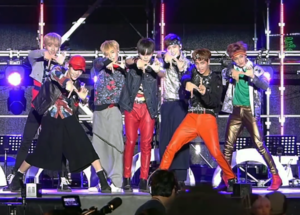
NCT est un boys band sud-coréen de K-pop, formé à partir de janvier 2016 par SM Entertainment. Leur nom suit le projet de l'Hallyu et signifie « Neo Culture Technology », un terme inventé par Lee Soo-man, fondateur de SM Entertainment, qui décrit le concept du groupe comme un groupe ayant un nombre illimité de membres. Ces membres sont divisés en plusieurs unités basées dans diverses villes du monde entier. Depuis l'introduction initiale du groupe par le fondateur de leur label natif en janvier 2016, le groupe est maintenant composé, en janvier 2019, de vingt-et-un membres se prénommant Taeil, Johnny, Taeyong, Yuta, Kun, Doyoung, Ten, Jaehyun, Winwin, Jungwoo, Lucas, Mark, Xiaojun, Hendery, Renjun, Jeno, Haechan, Jaemin, Yangyang, Chenle et Jisung. Leurs âges sont compris entre la fin de l'adolescence au milieu de la vingtaine. Ces membres participent à un total de quatre sous-unités différentes.